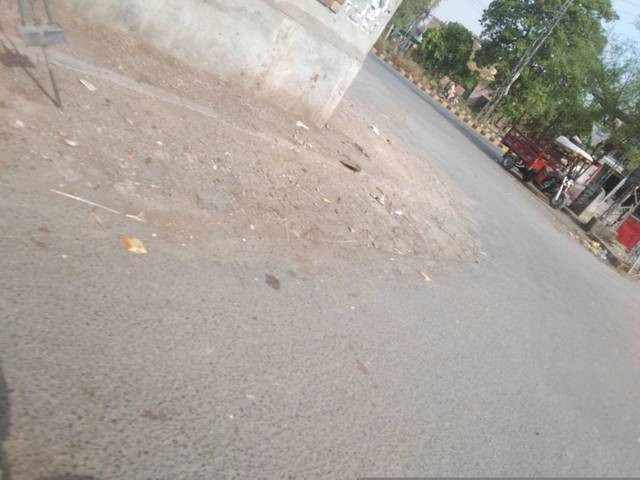
Region: Pakistan
Coordinates: 31.471, 74.278